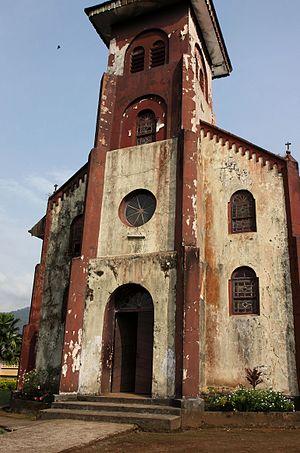
L'église de Bonjongo (ou Bodjongo), près du mont Cameroun, la plus vieille du pays.
On pratique plusieurs religions au Cameroun, État laïc. Le Cameroun est un pays membre de l'Organisation de la coopération islamique. La population est composée :